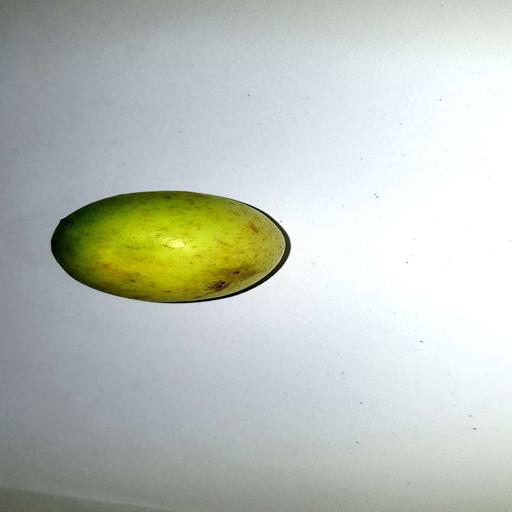
Label: healthy